Arcadie Claret

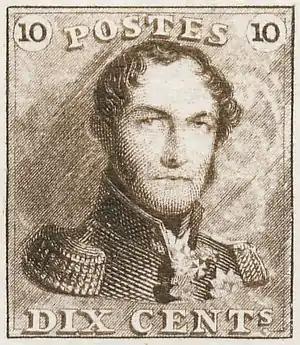
Leopold I on a stamp from 1849

Claret met Leopold I, King of the Belgians (1790–1865) between 1842 and 1844. Depending on the exact date of their meeting, she was between the ages of 15 and 18, and he was between 51 and 54. Soon, she became his mistress, and was moved into a luxurious house on the Rue Royale/Koningsstraat in Brussels. Their affair could not remain secret and was widely discussed in the Belgian press.